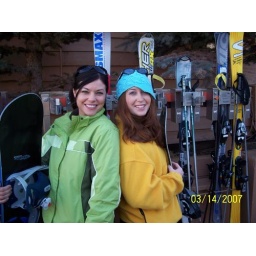
my sis in the blue hat and her friend